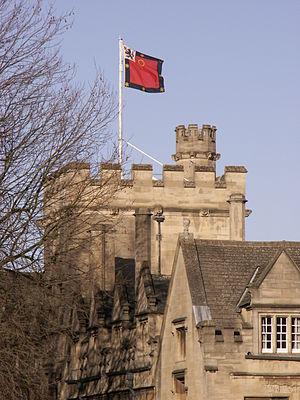
St John's College est un des collèges constituant l'université d'Oxford au Royaume-Uni. Fondé en 1555, il est aujourd'hui le collège le plus riche de l'université.